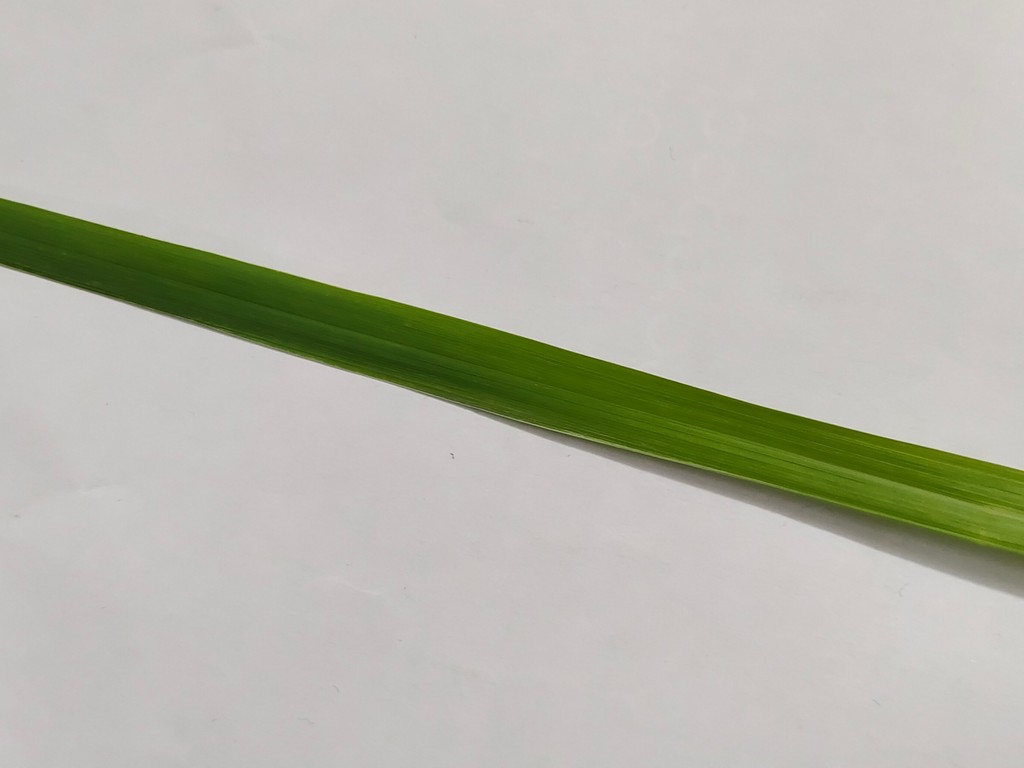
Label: Healthy